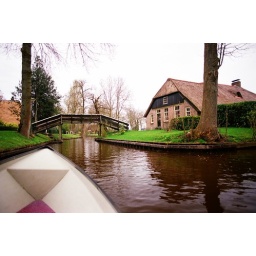
Giethoorn boat trip 4.8 x chilly sheep picnic in the car